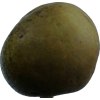
Label: pear